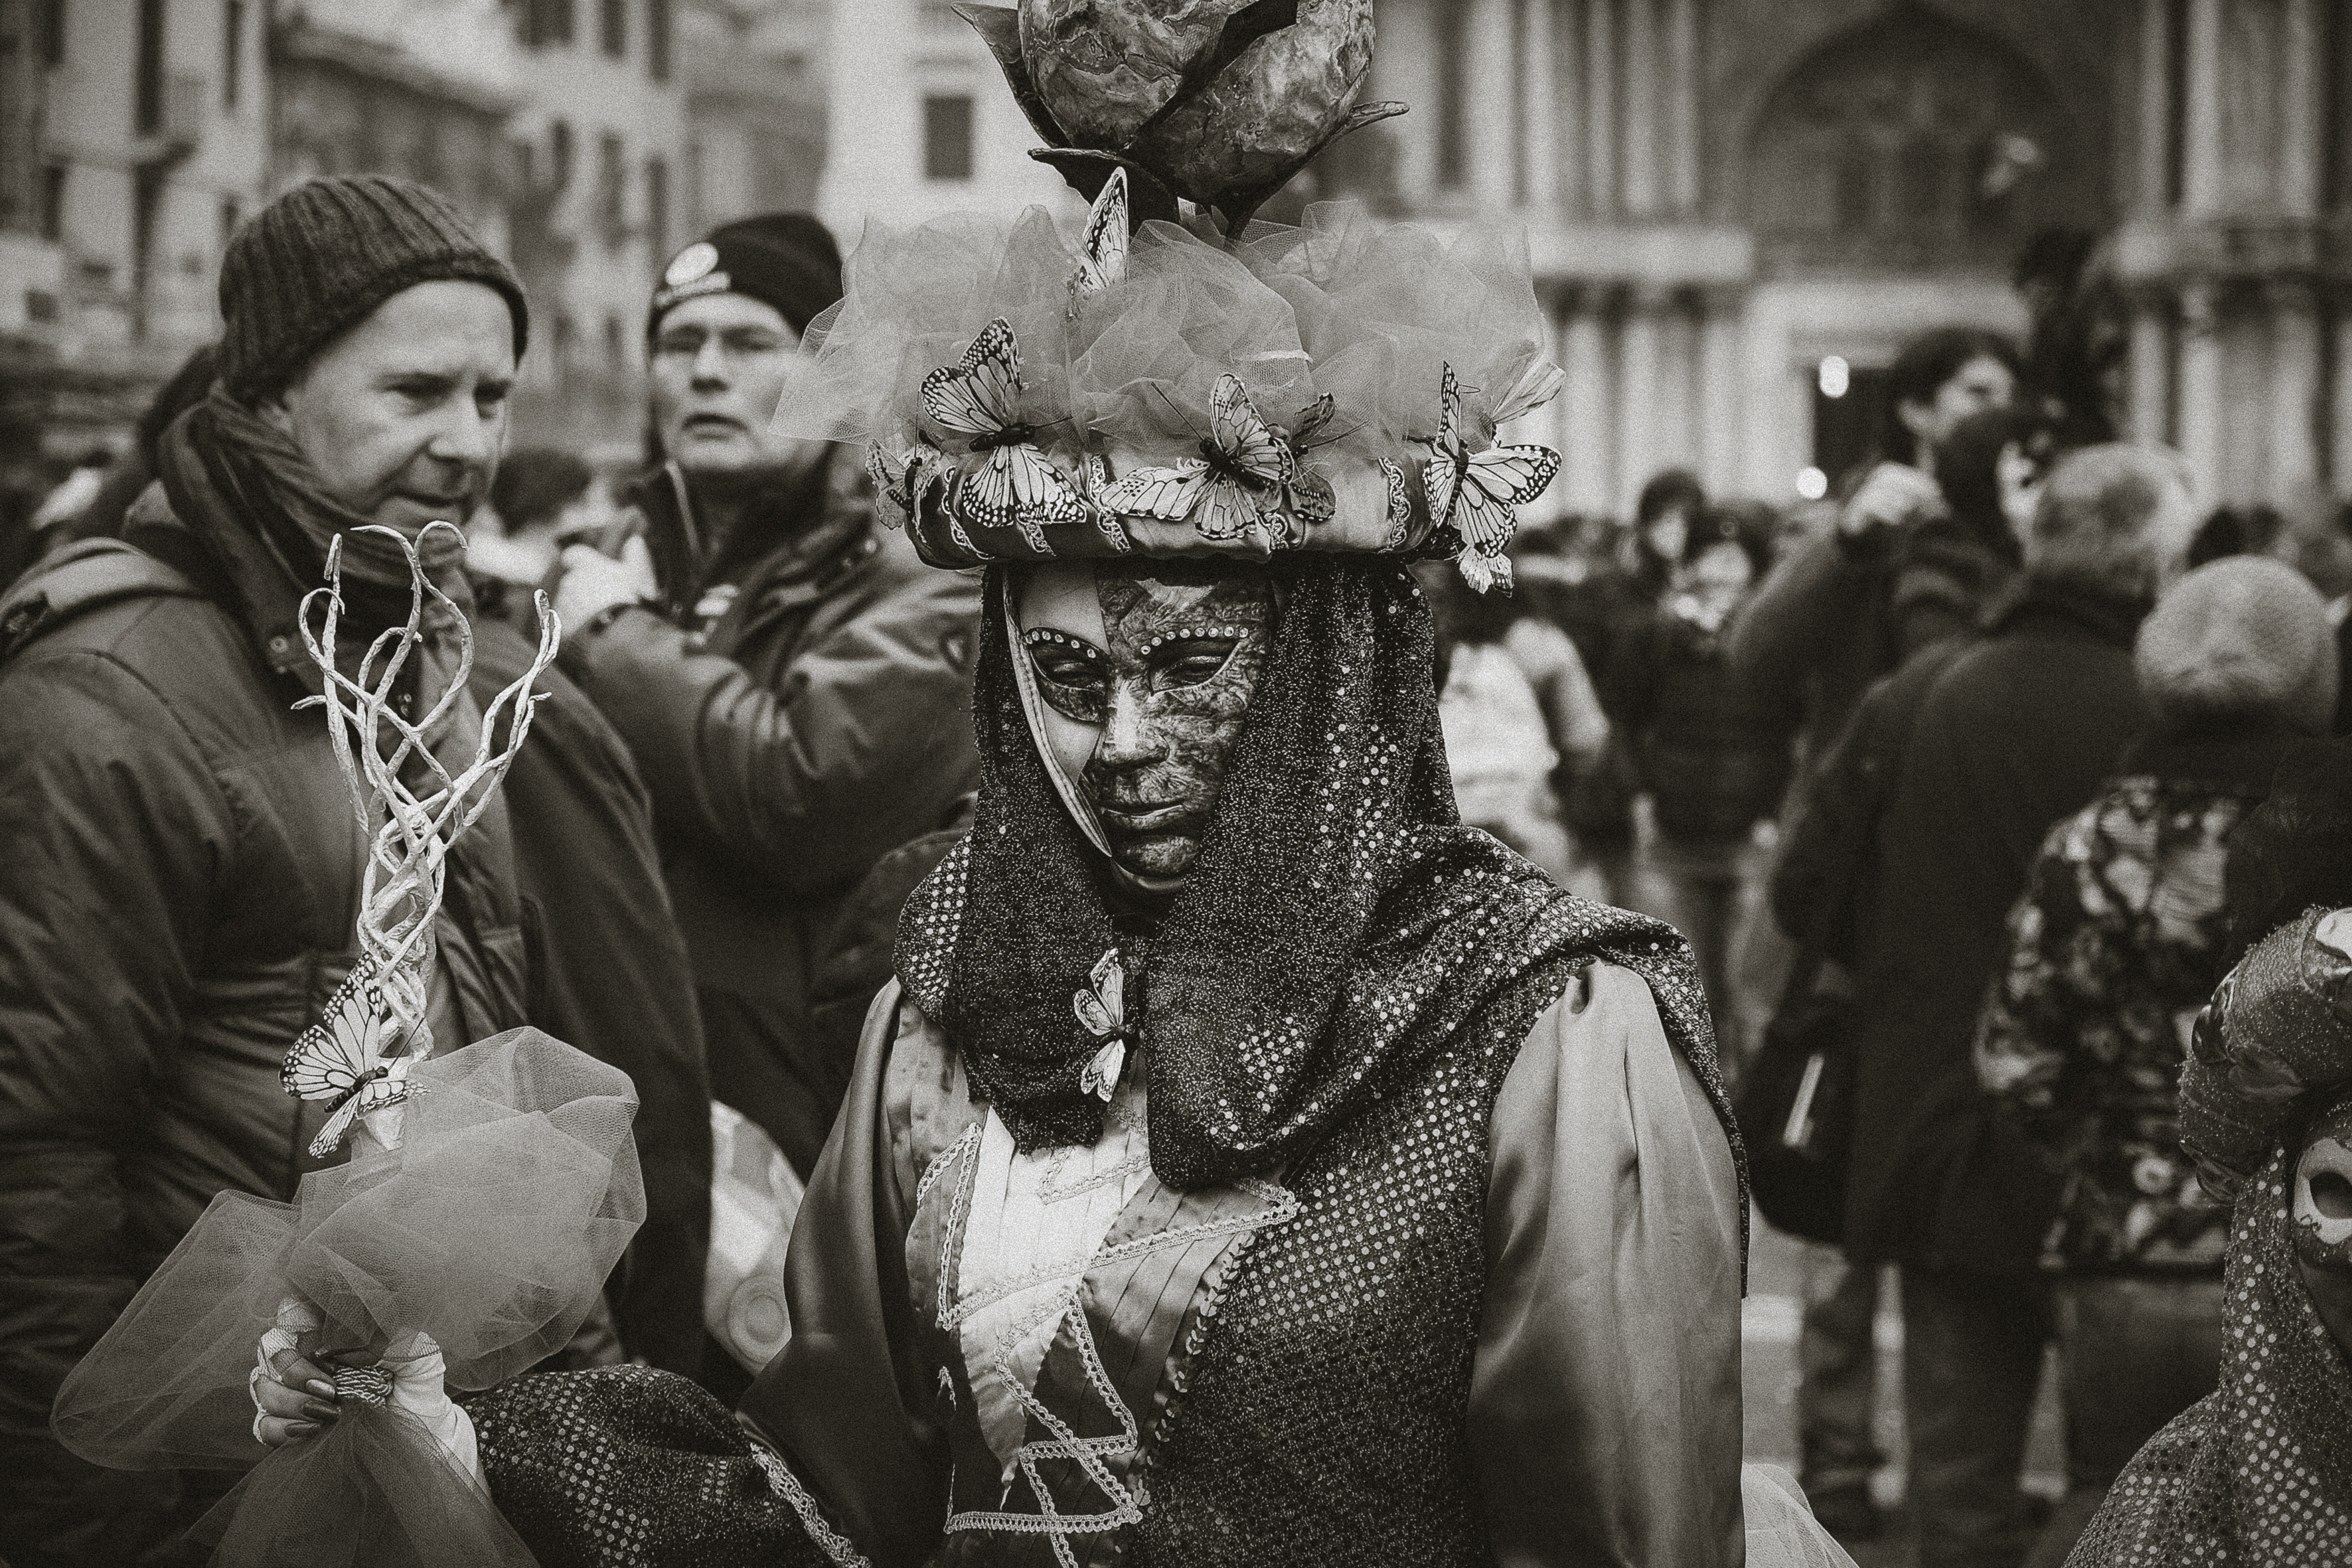
person, black and white, people, street, urban, crowd, travel, fujifilm, italy, monochrome, monarch, bw, 2016, blackandwhite, blackwhite, temple, ngc, photograph, venezia, veneto, history, it, fuji, tradition, fujixt1, fujix, noireblanc, carnevale, italyvenezia, carnevale2016, monochrome photography, ancient history